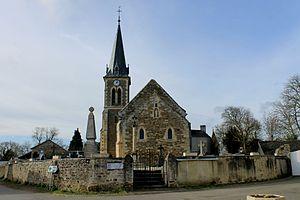
Église de la Nativité-de-Notre-Dame du XVe à Esson (Calvados)
Esson est une commune française, située dans le département du Calvados en région Normandie, peuplée de 516 habitants.